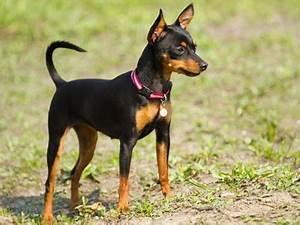
dog